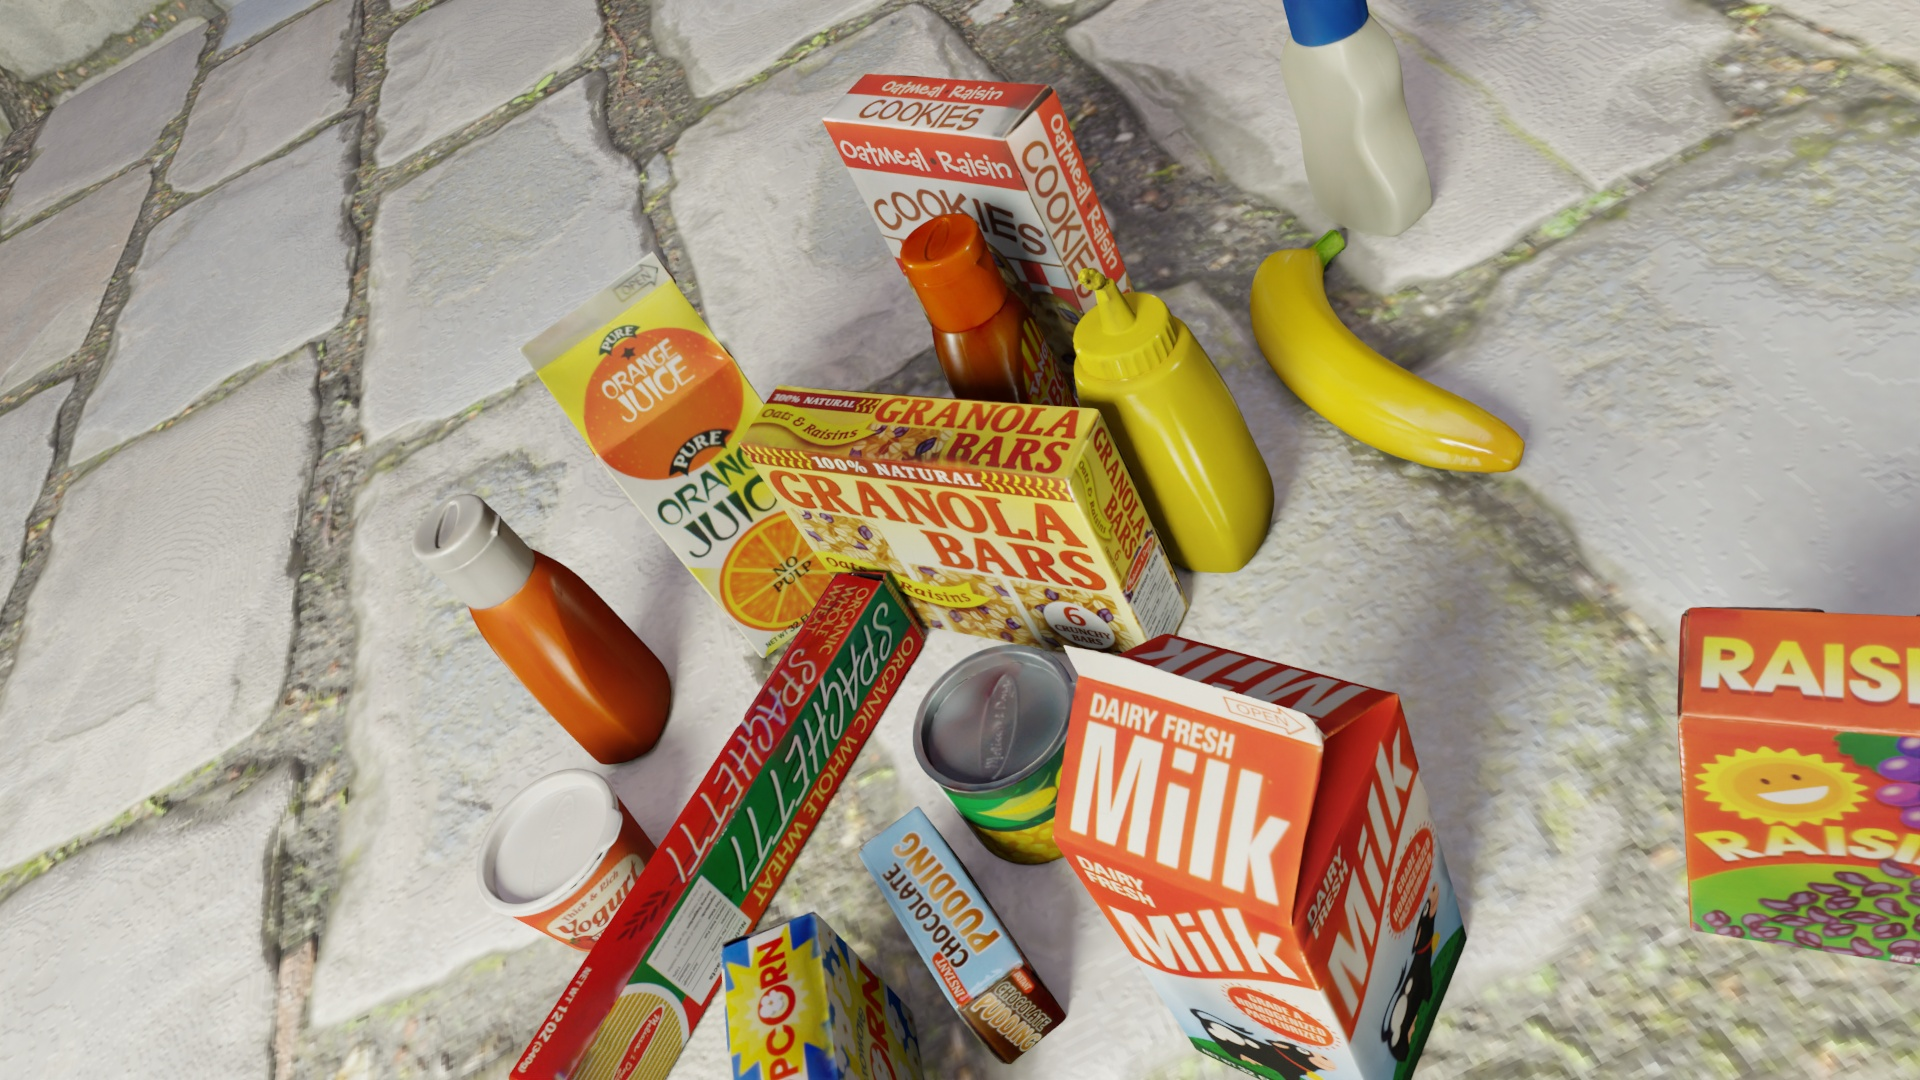
Question:
What are the eight normalized (x, y) image coordinates between 0 and 1 for the cuboid corners of the children's yogurt container with a vibrant orange strawberry theme? Your answer should be a list of normalized (x, y) image coordinates between 0 and 1 with bottom face first then top face, all counter-clockwise.
Answer: [(0.272917, 0.836111), (0.302083, 0.925926), (0.366667, 0.82037), (0.333333, 0.740741), (0.234896, 0.783333), (0.2625, 0.874074), (0.332292, 0.762963), (0.299479, 0.683333)]